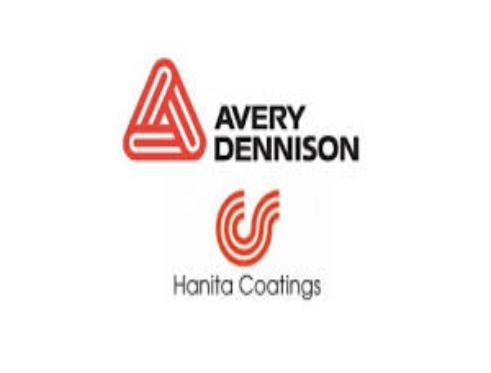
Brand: avery dennison-1
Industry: Others